Castlemaine Art Museum

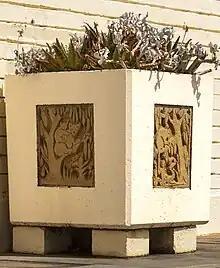
Concrete and artificial stone planter

The entry steps are Harcourt granite, the parapet of Malmsbury bluestone, and Barker's Creek slate pave the forecourt, on which rest two cuboid planters decorated with panels showing native animals in a sympathetic style by textile artist and sculptor Michael O’Connell who also provided planters and ornaments to Buda's garden.